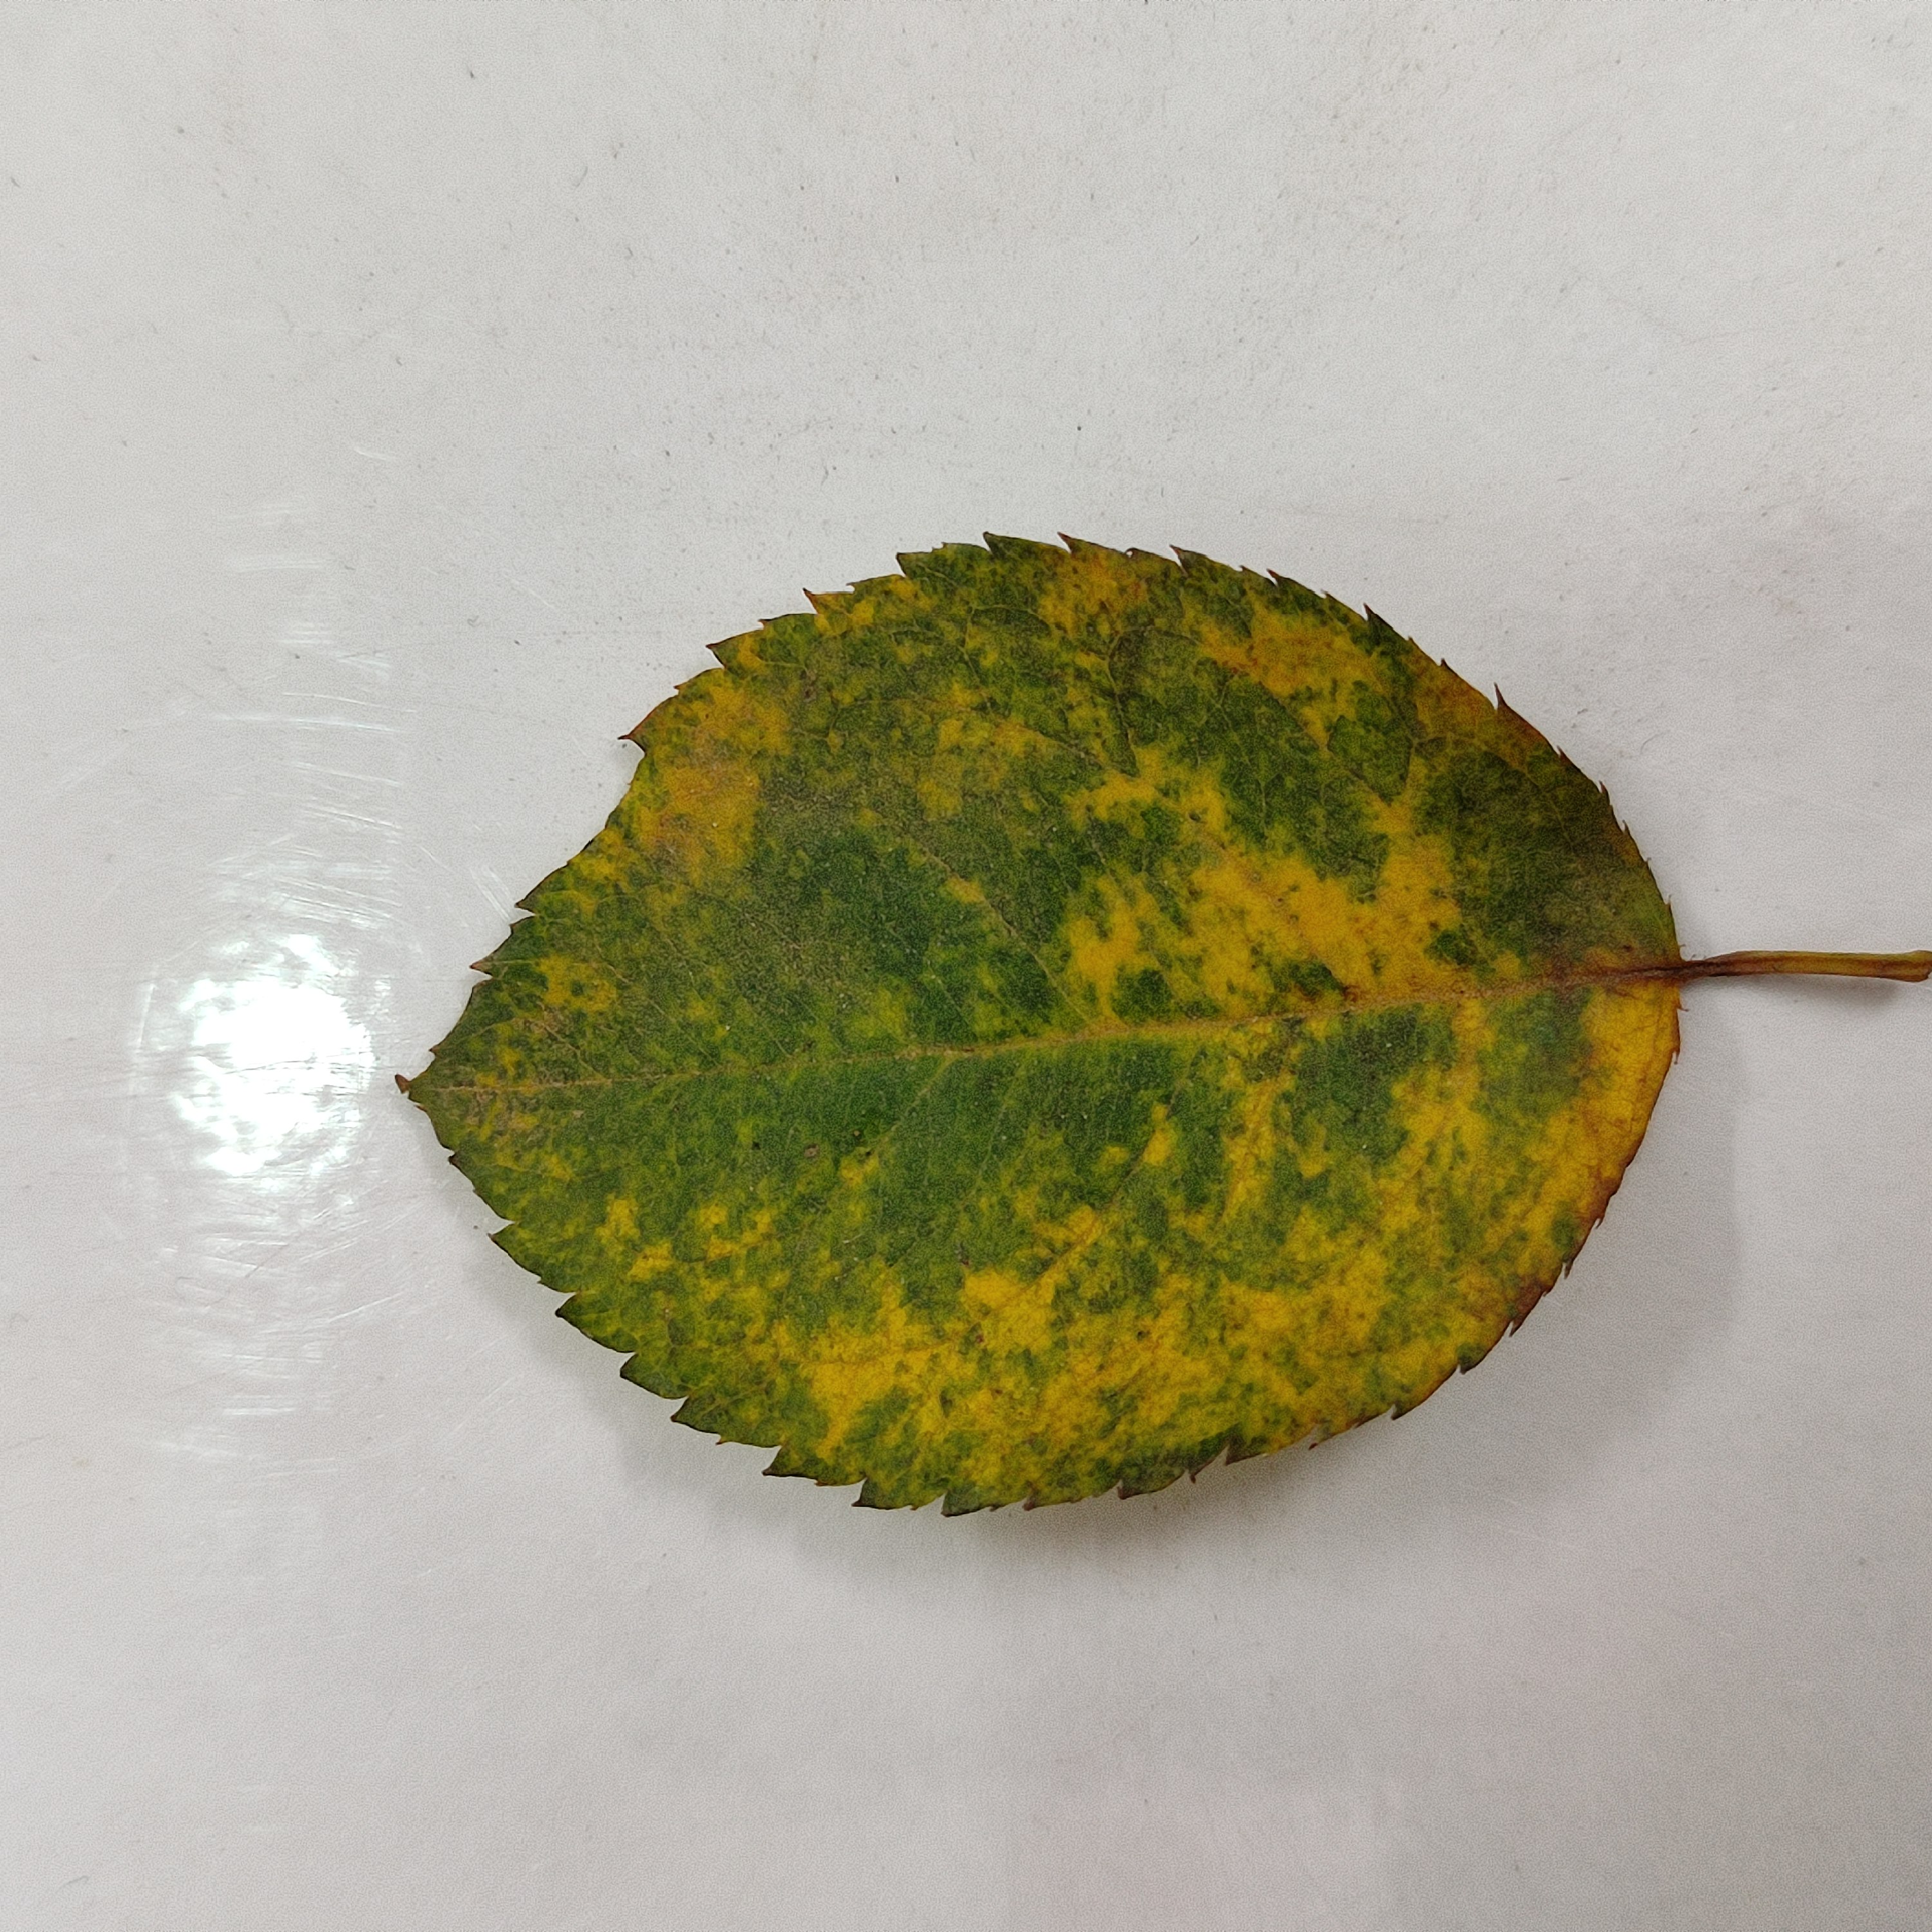
Label: Yellow Mosaic Virus